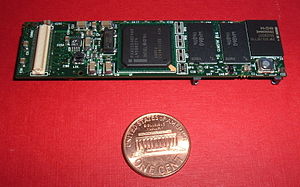
Gumstix
Produkt fra Gumstix
Gumstix er et firma grundlagt i 2003 af Gordon Kruberg, som producerer små single-board computere. Navnet Gumstix refererer til, at de første producerede computeres størrelse var på omkring en stang tyggegummi.